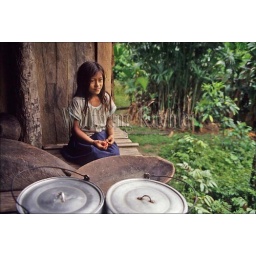
Ecuador,amazon rainforest, rio napo, near coca, house on stilts, local indian girl